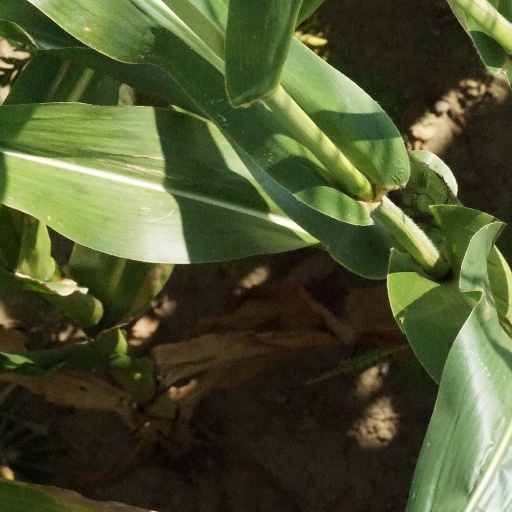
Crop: maize; corn